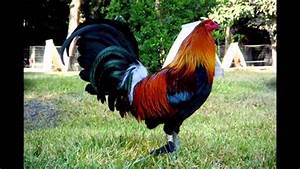
Label: chicken